Ouw Peh Tjoa

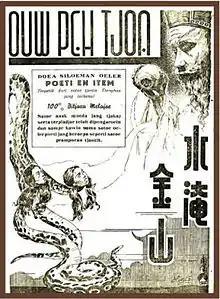
One sheet

Ouw Peh Tjoa (Hokkien for "Black and White Snakes"), also known by the Malay-language title Doea Siloeman Oeler Poeti en Item (meaning "Two Snakes, One White and One Black"), is a 1934 film from the Dutch East Indies (now Indonesia). It was directed and produced by The Teng Chun. Adapted from "Legend of the White Snake", a Chinese folktale, it follows a magical snake who passes as a human but ultimately dies. The film, now possibly lost, was followed by one sequel, "Anaknja Siloeman Oeler Poeti", in 1936.